Mop bucket cart

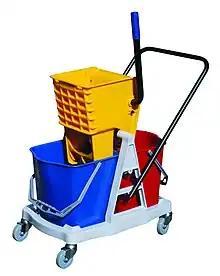
Mop bucket cart

A mop bucket cart (or mop trolley) is a wheeled bucket that allows its user to wring out a wet mop without getting the hands dirty. The cart has two buckets with the upper one usually clipped onto the lower.